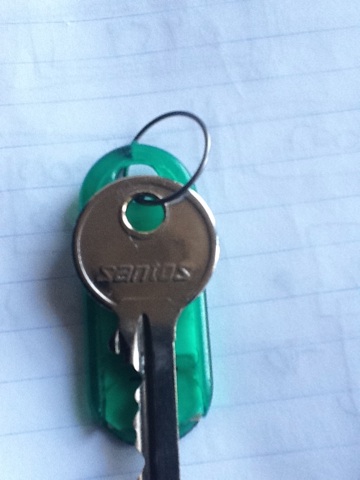Question: Whats the name written on the keys?
Answer: santos